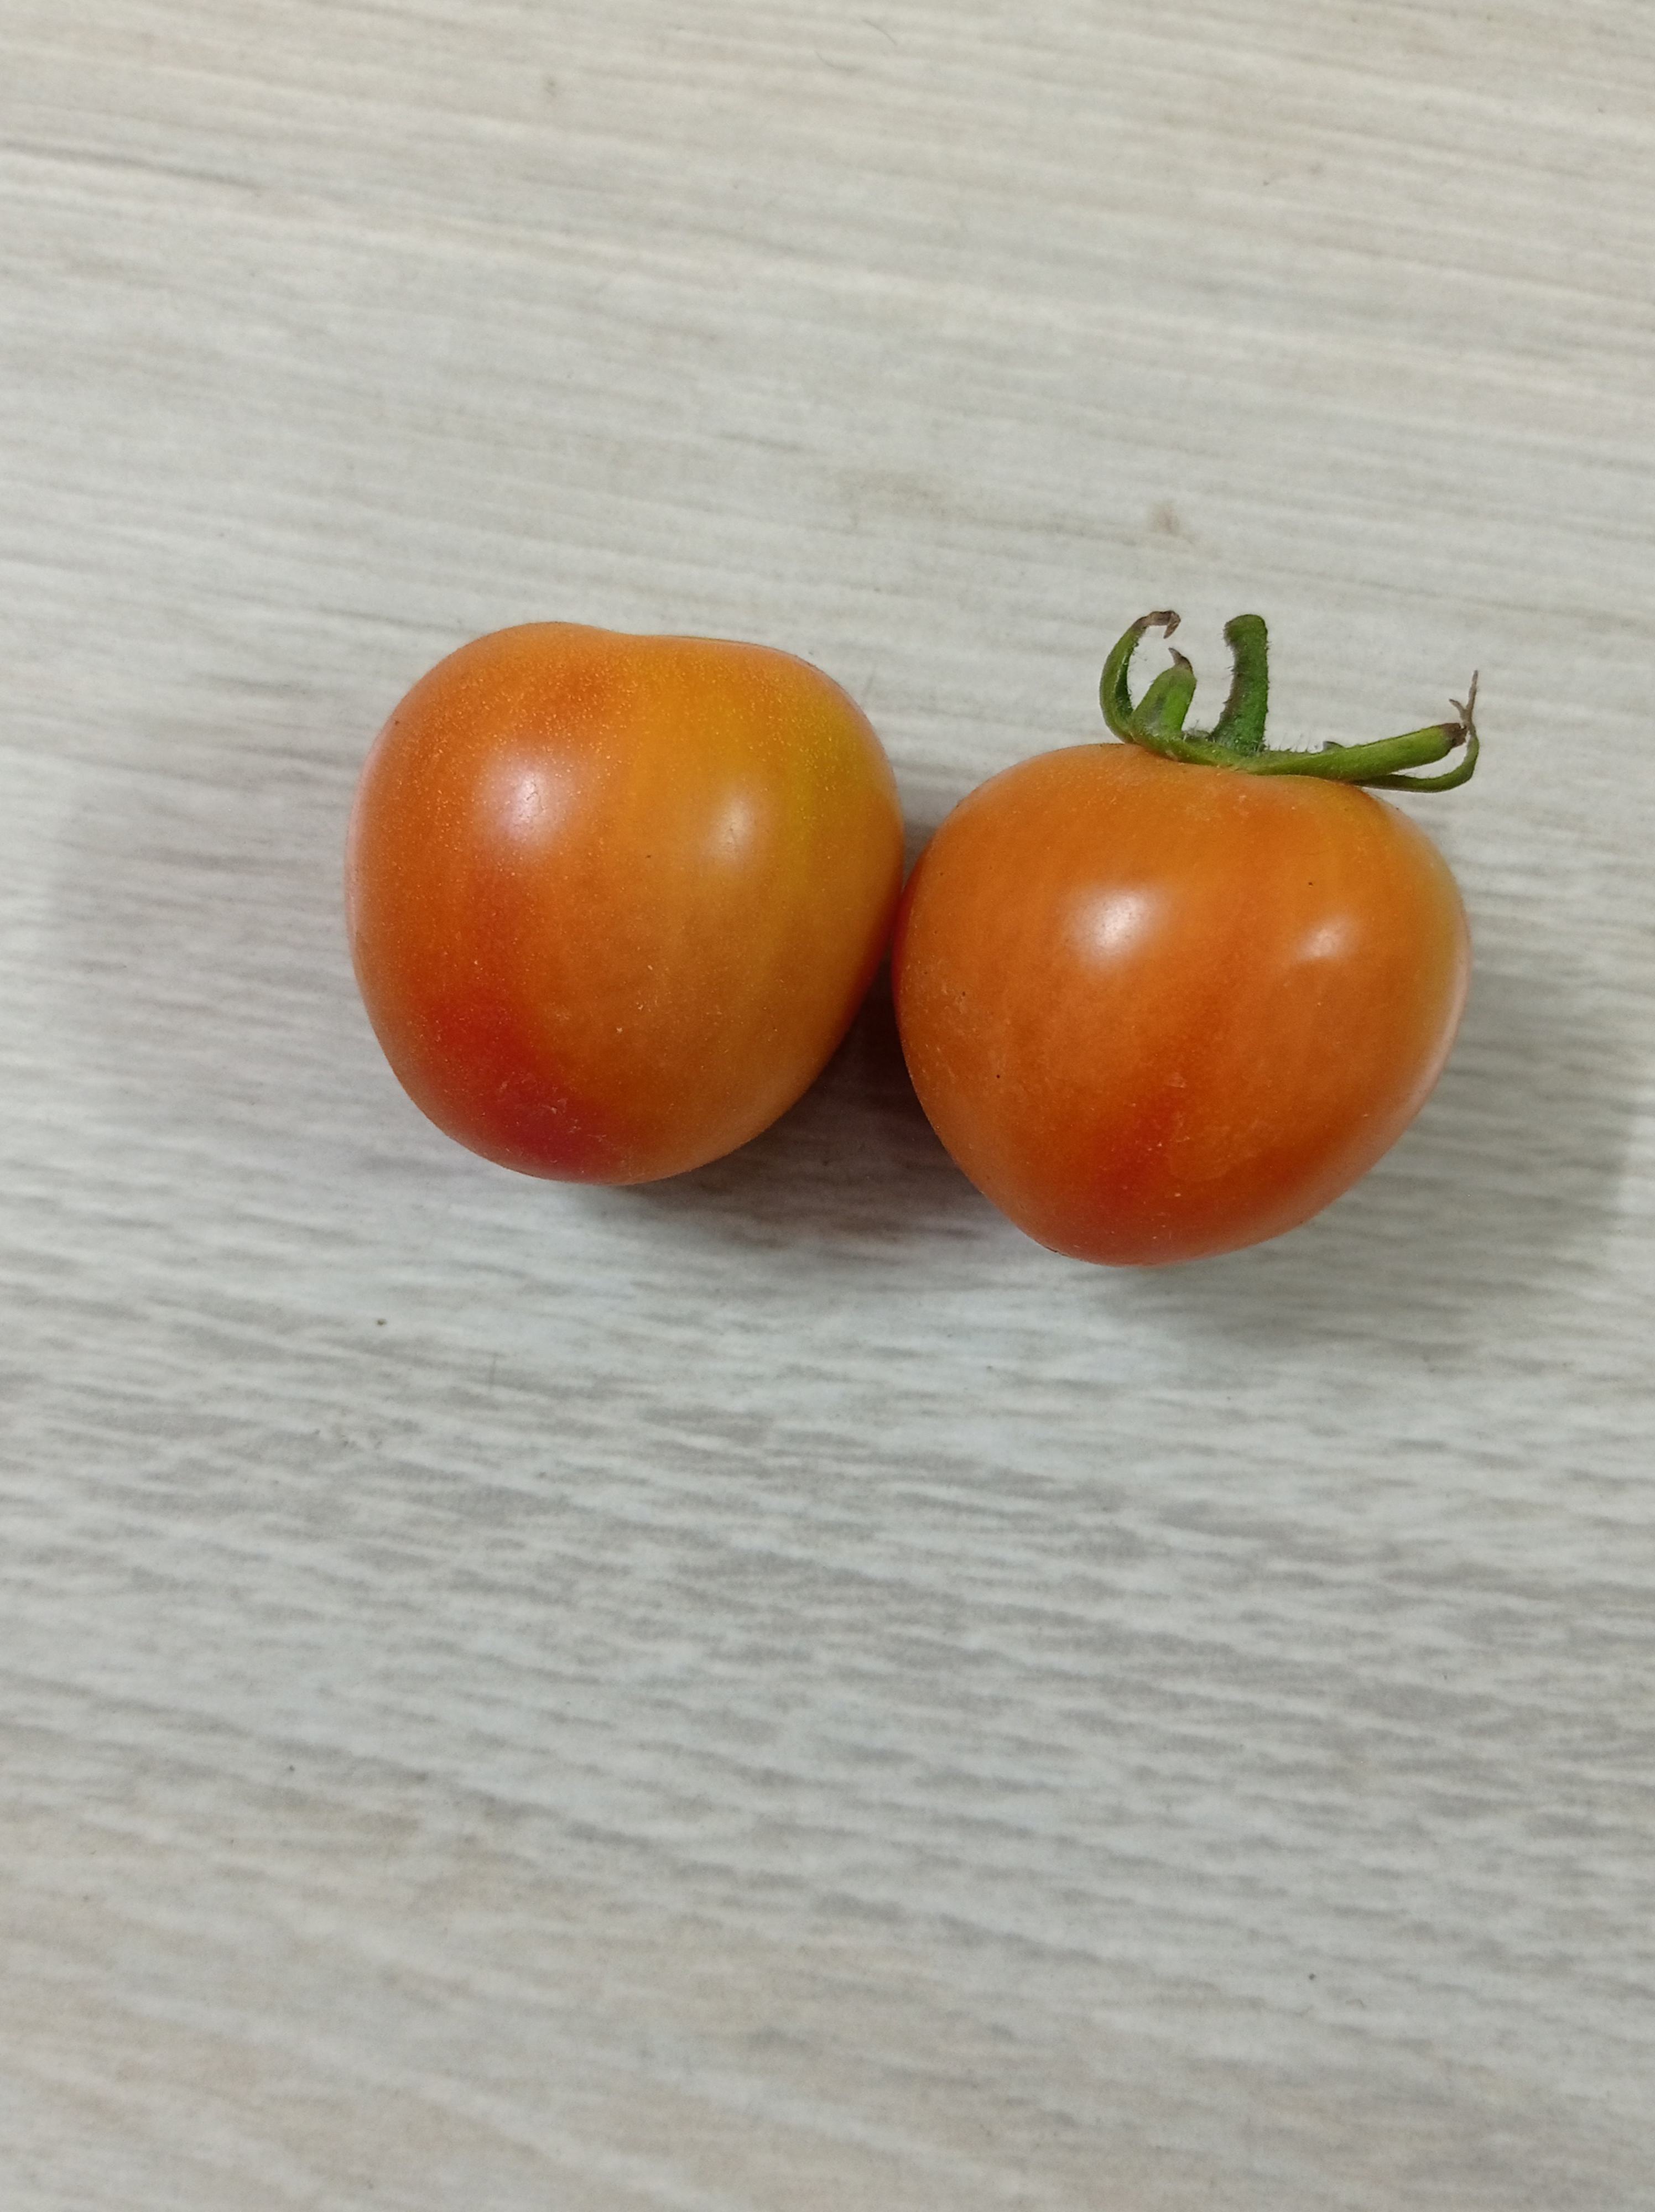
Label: Fresh